Surbhi Chandna

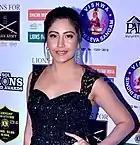
Chandna in 2019

In Times' Most Desirable Women on TV, she was placed 12th in 2018 and 4th in 2020. In UK-based newspaper "Eastern Eye"s list of 50 Sexiest Asian Women, she ranked 16th in 2018 and 5th in 2019. She was placed 9th in "Eastern Eye"'s Top 50 Asian celebrities list of 2020. Manju Chandran noted: "TV took over in 2020 in a big way and small screen queen Surbhi ruled. The talented actress connected with cross-generational audiences globally, like no other Asian."